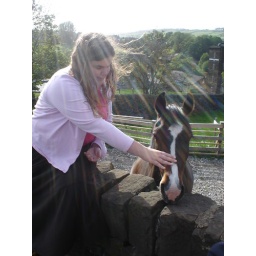
Walking along the roadside in the Yorkshire Dales we came upon a horse which I proceded to feed an apple to